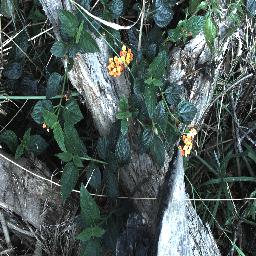
Label: lantana